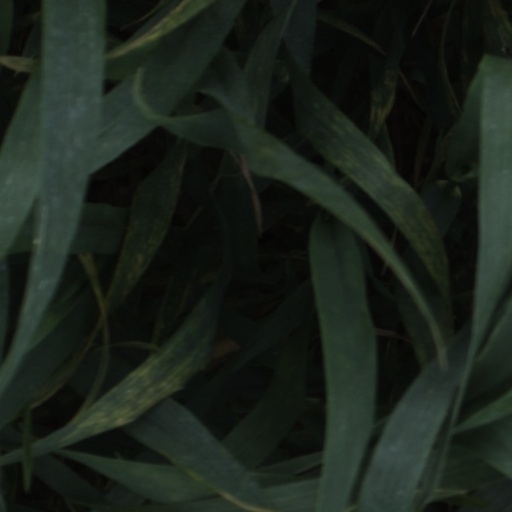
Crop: wheat